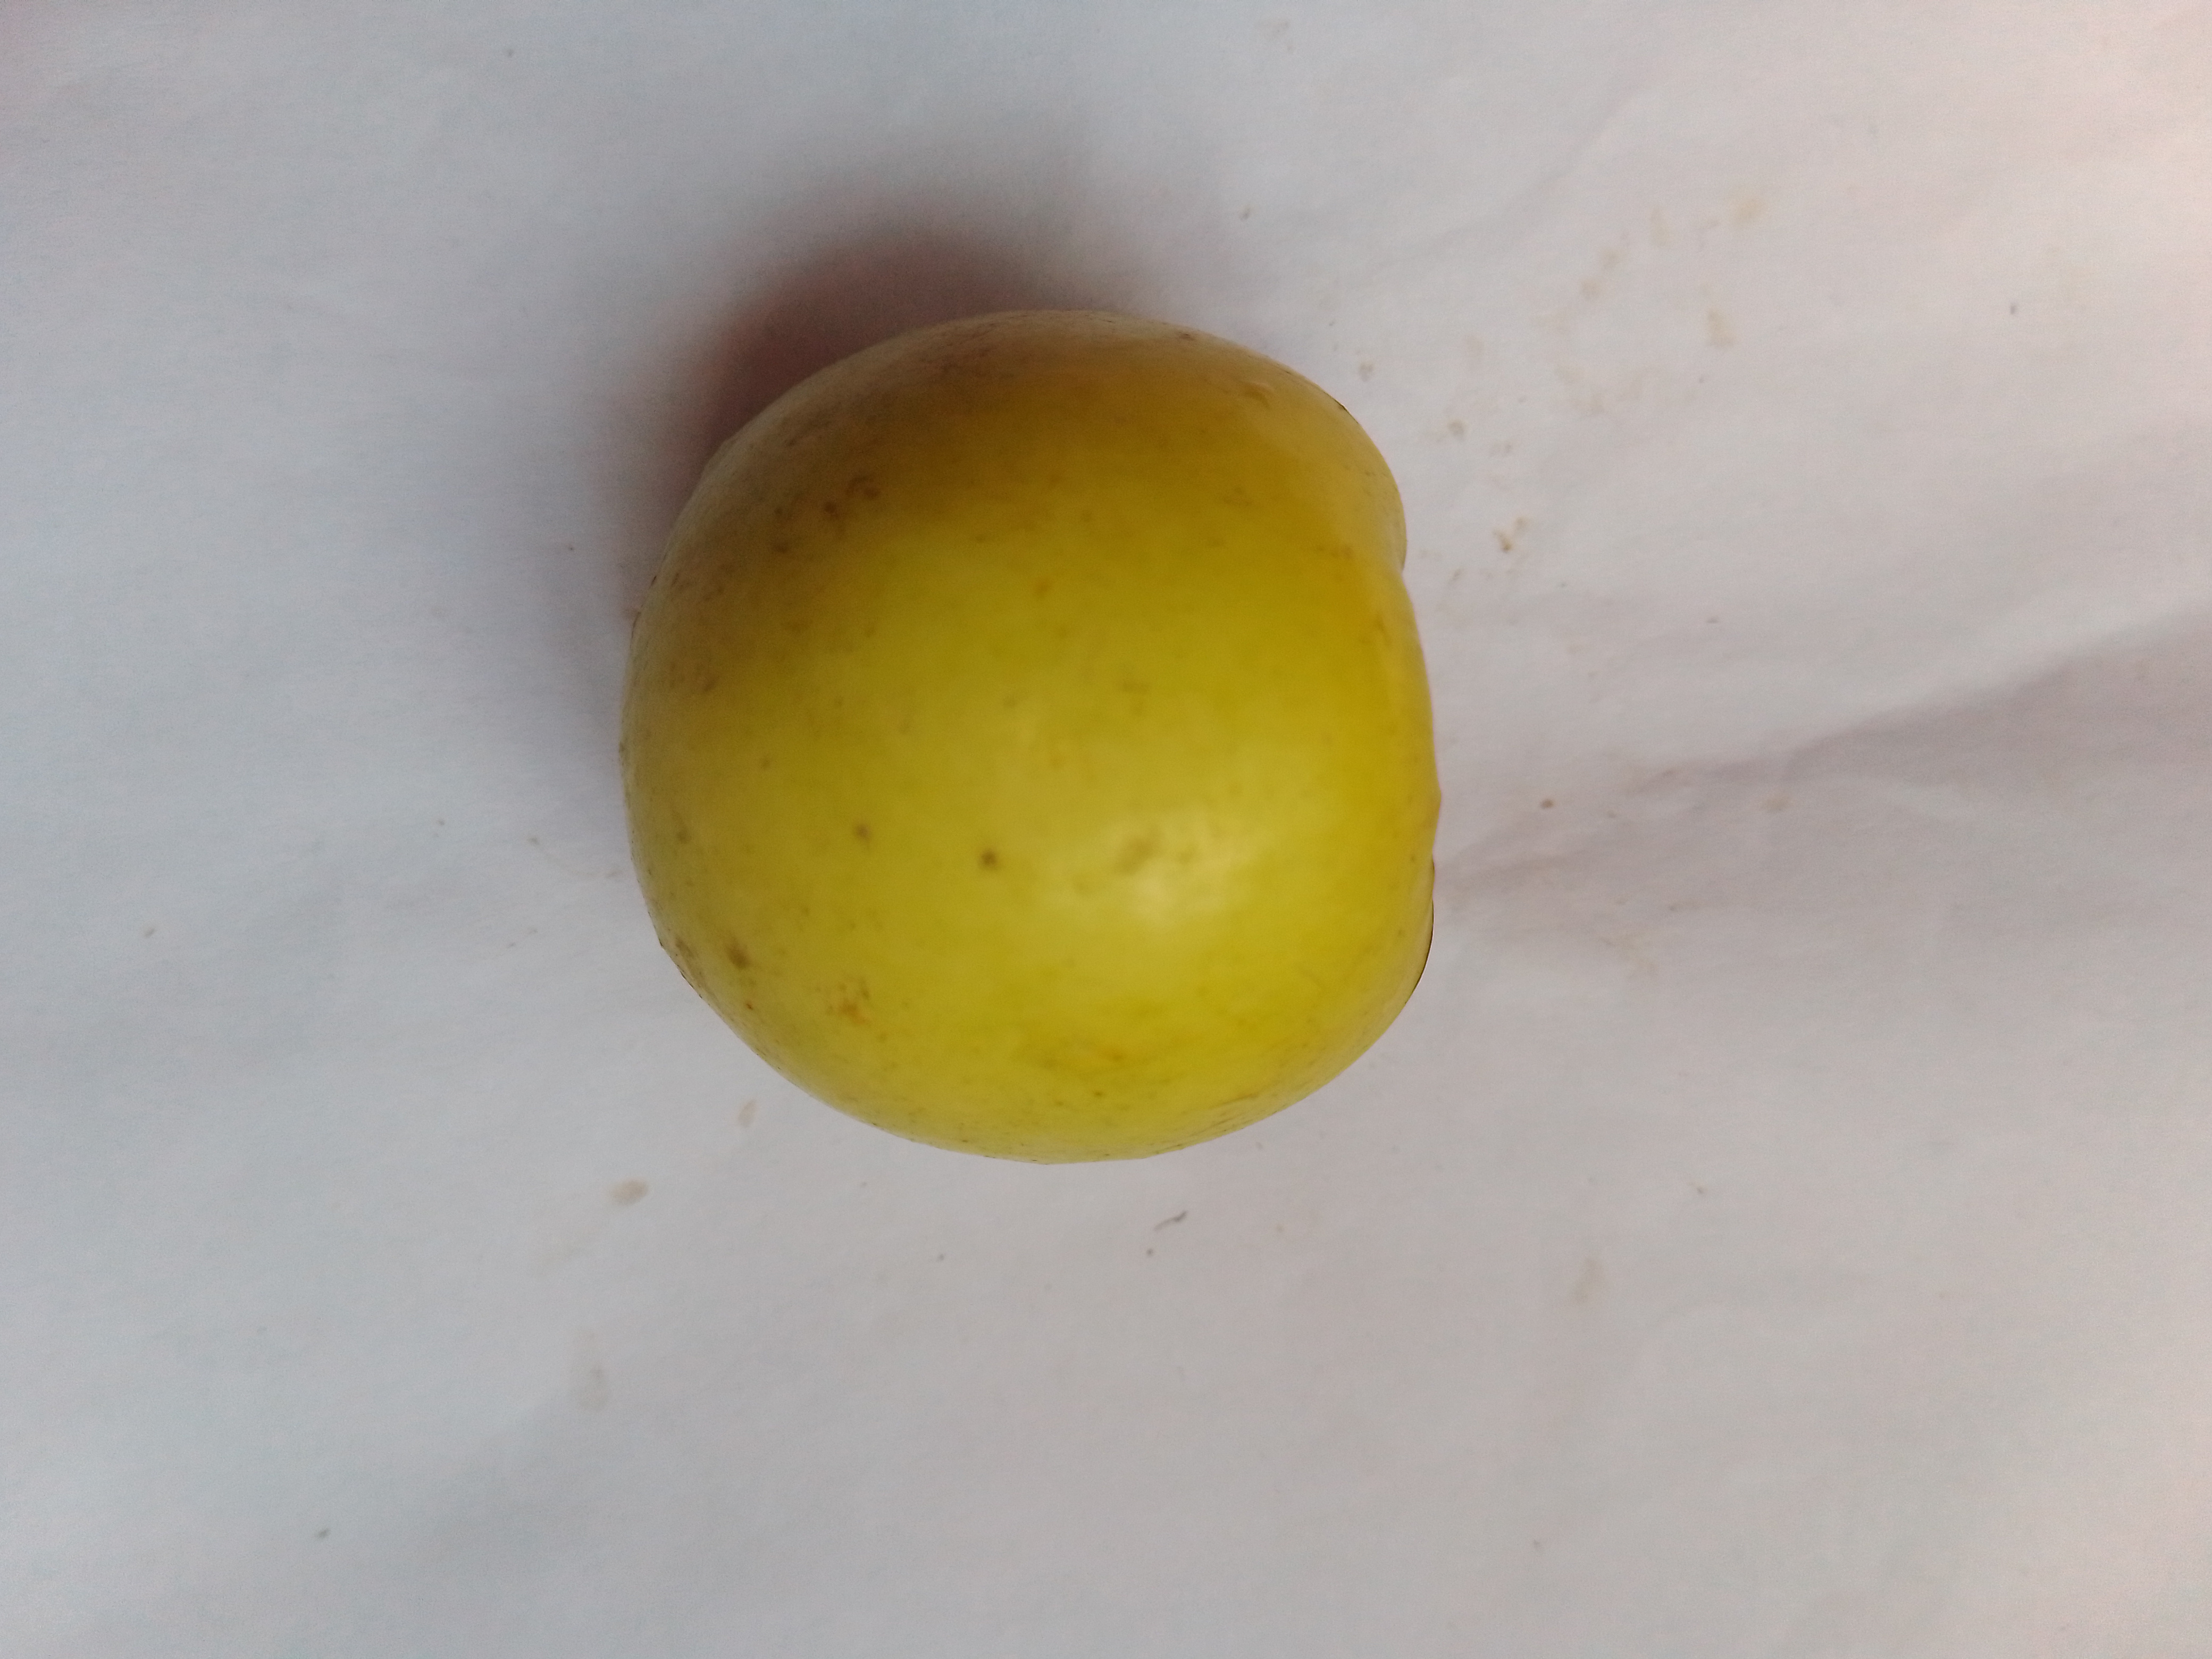
Fruit: jujube
Condition: fresh